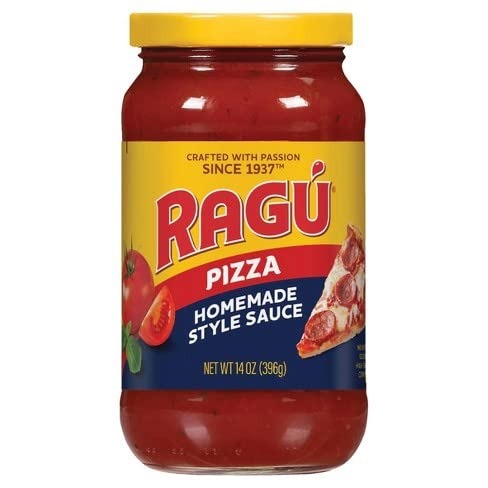
Item Name: Ragu Pizza Sauce Homemade Style 14OZ (Pack of 24)
Value: 336.0
Unit: Fl Oz

Price: 11.725